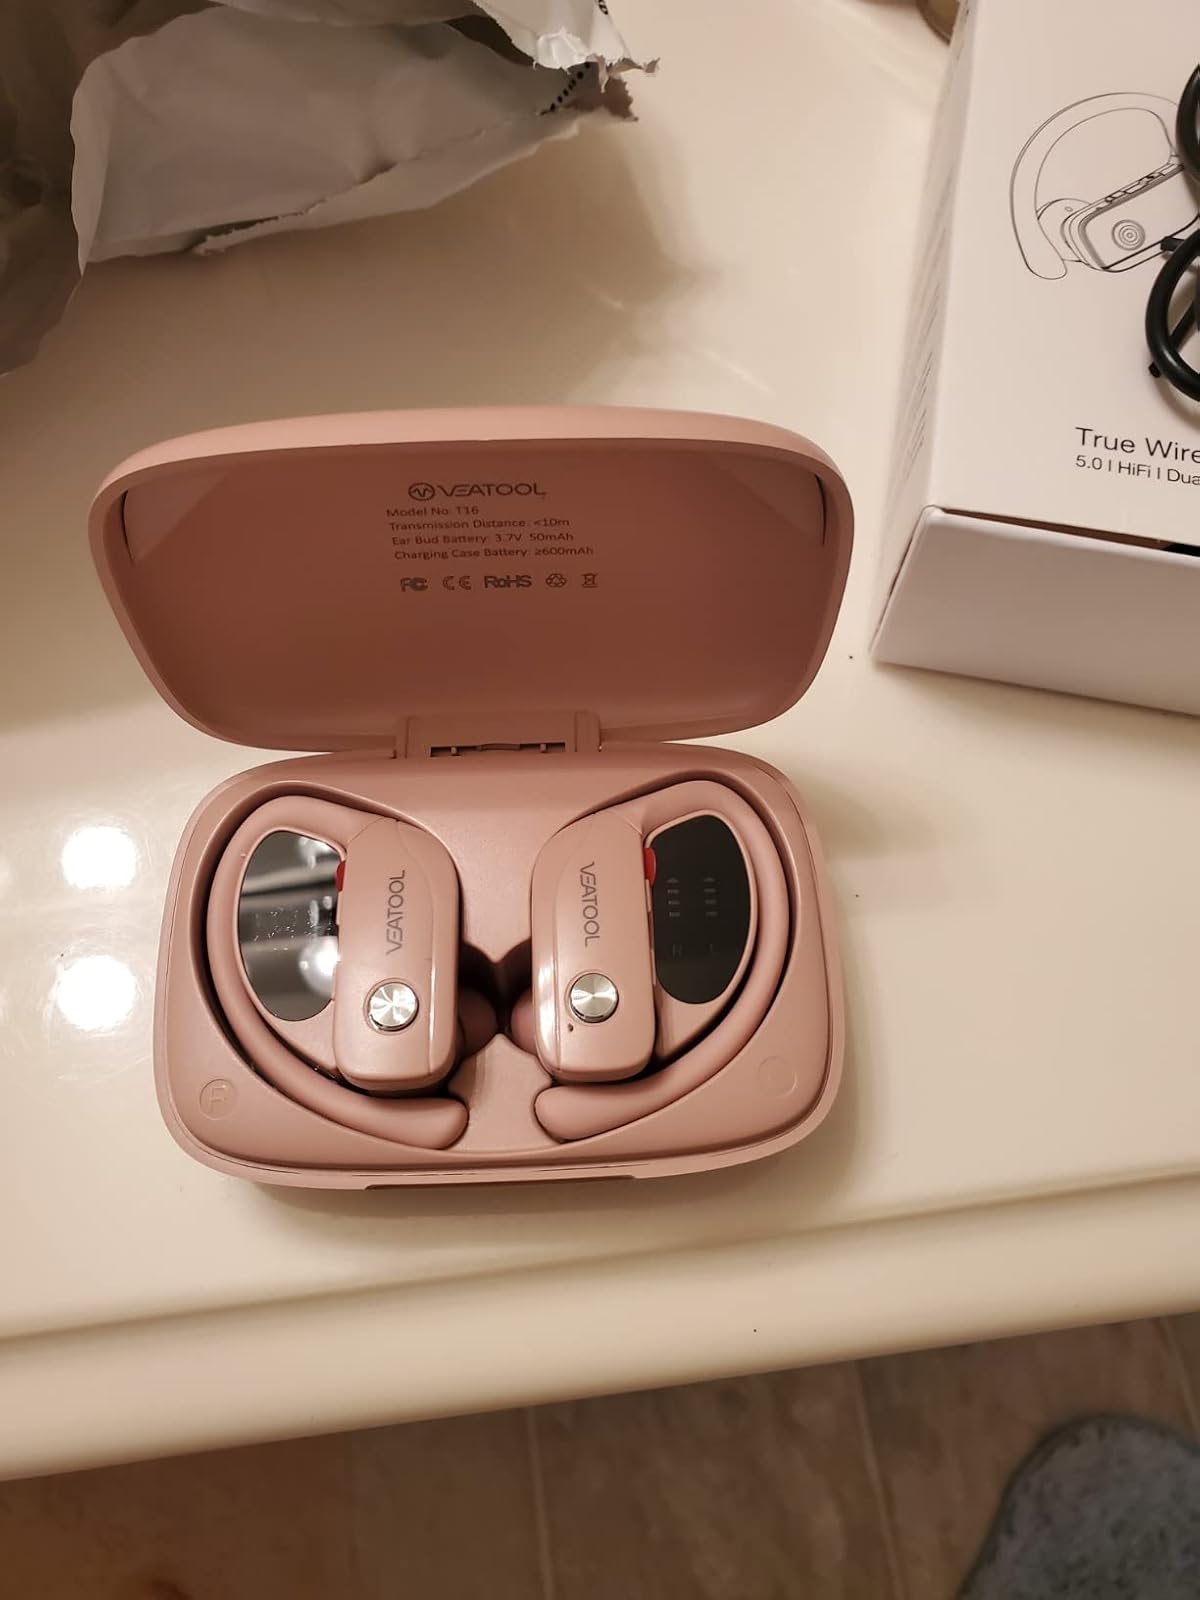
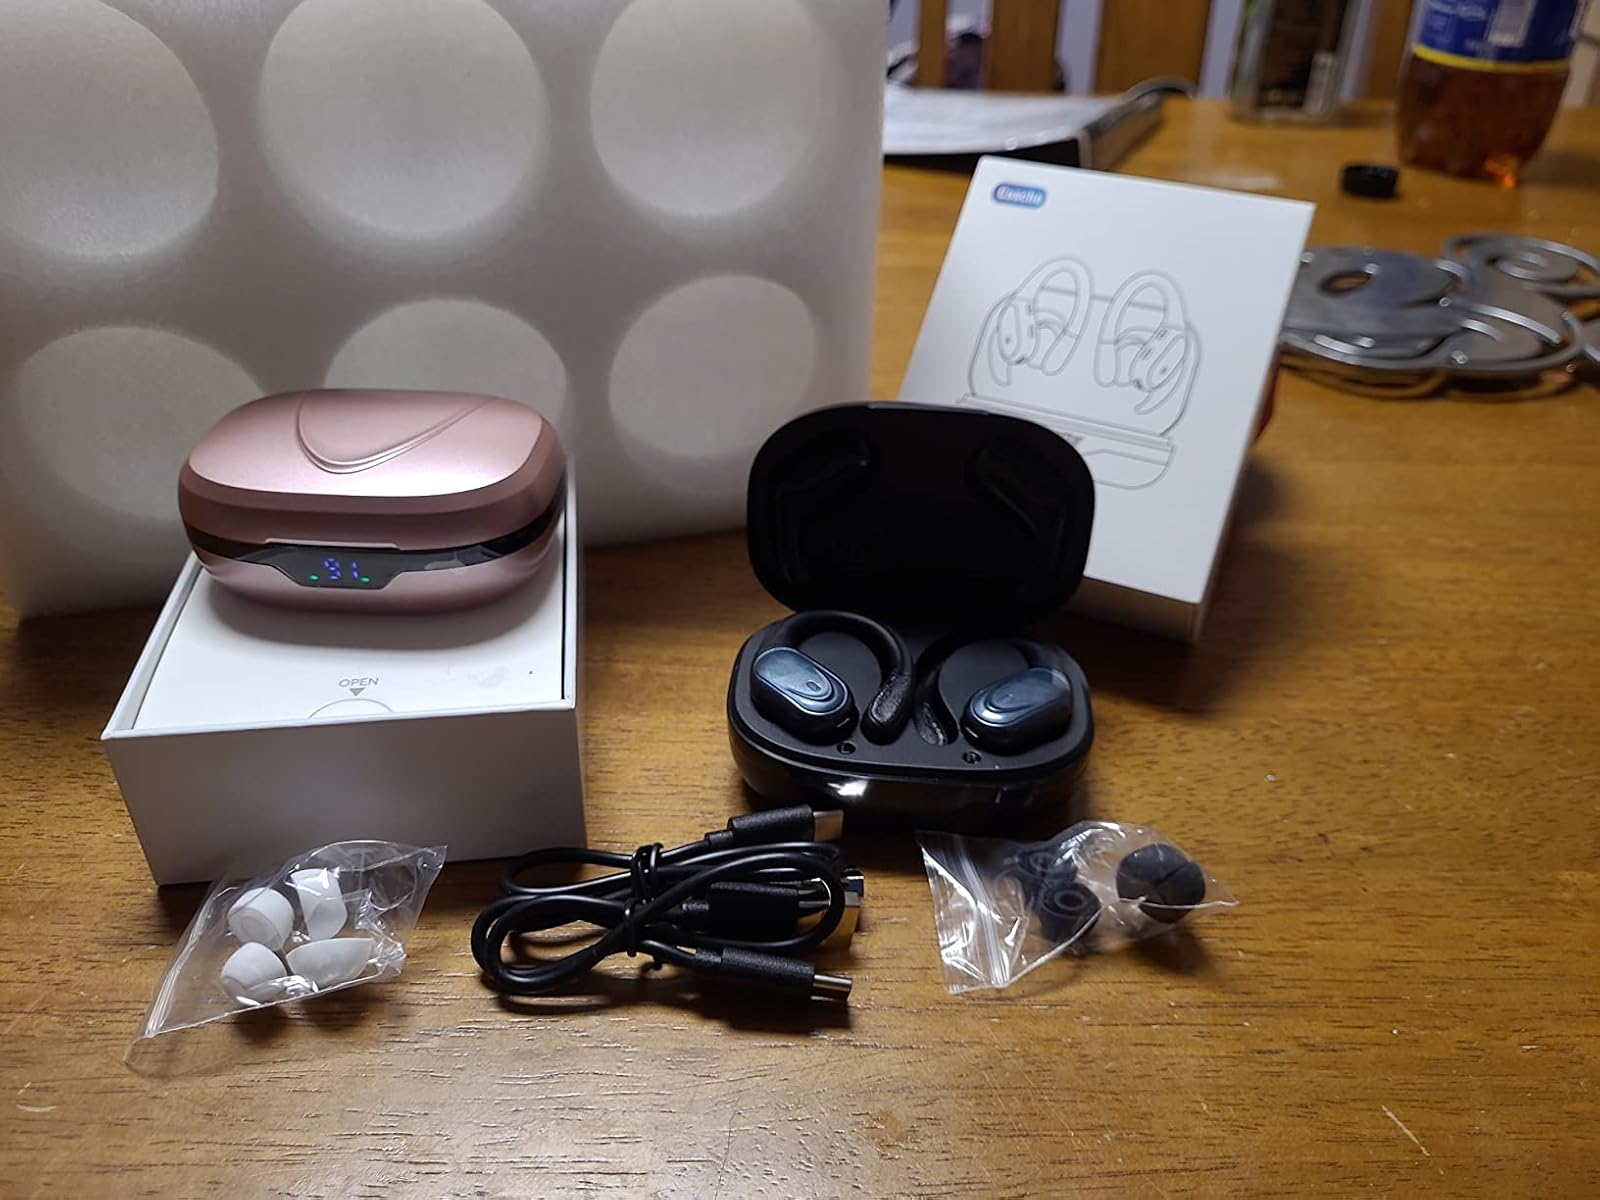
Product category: earbuds
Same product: no